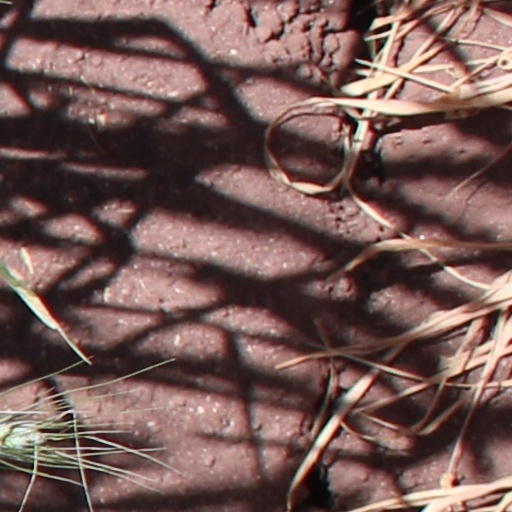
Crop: wheat